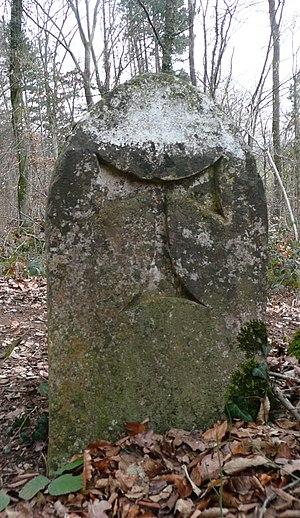
Borne située dans la forêt de Cuite, à une centaine de mètre du chemin de Dieulouard. Elle porte le Tau des Antonistes de Pont-à-Mousson."
Jézainville est une commune française située dans le département de Meurthe-et-Moselle en région Grand Est. Les habitants s'appellent les Jézainvillois et Jézainvilloises.